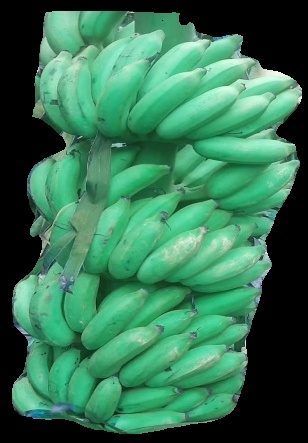
Variety: elakki-bale
Grade: grade1